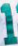
Number: 1